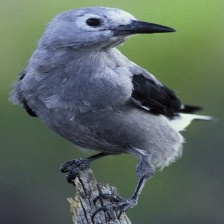
Species: CLARKS NUTCRACKER
Scientific name: NUCIFRAGA COLUMBIANA
ImageNet parent category: jay